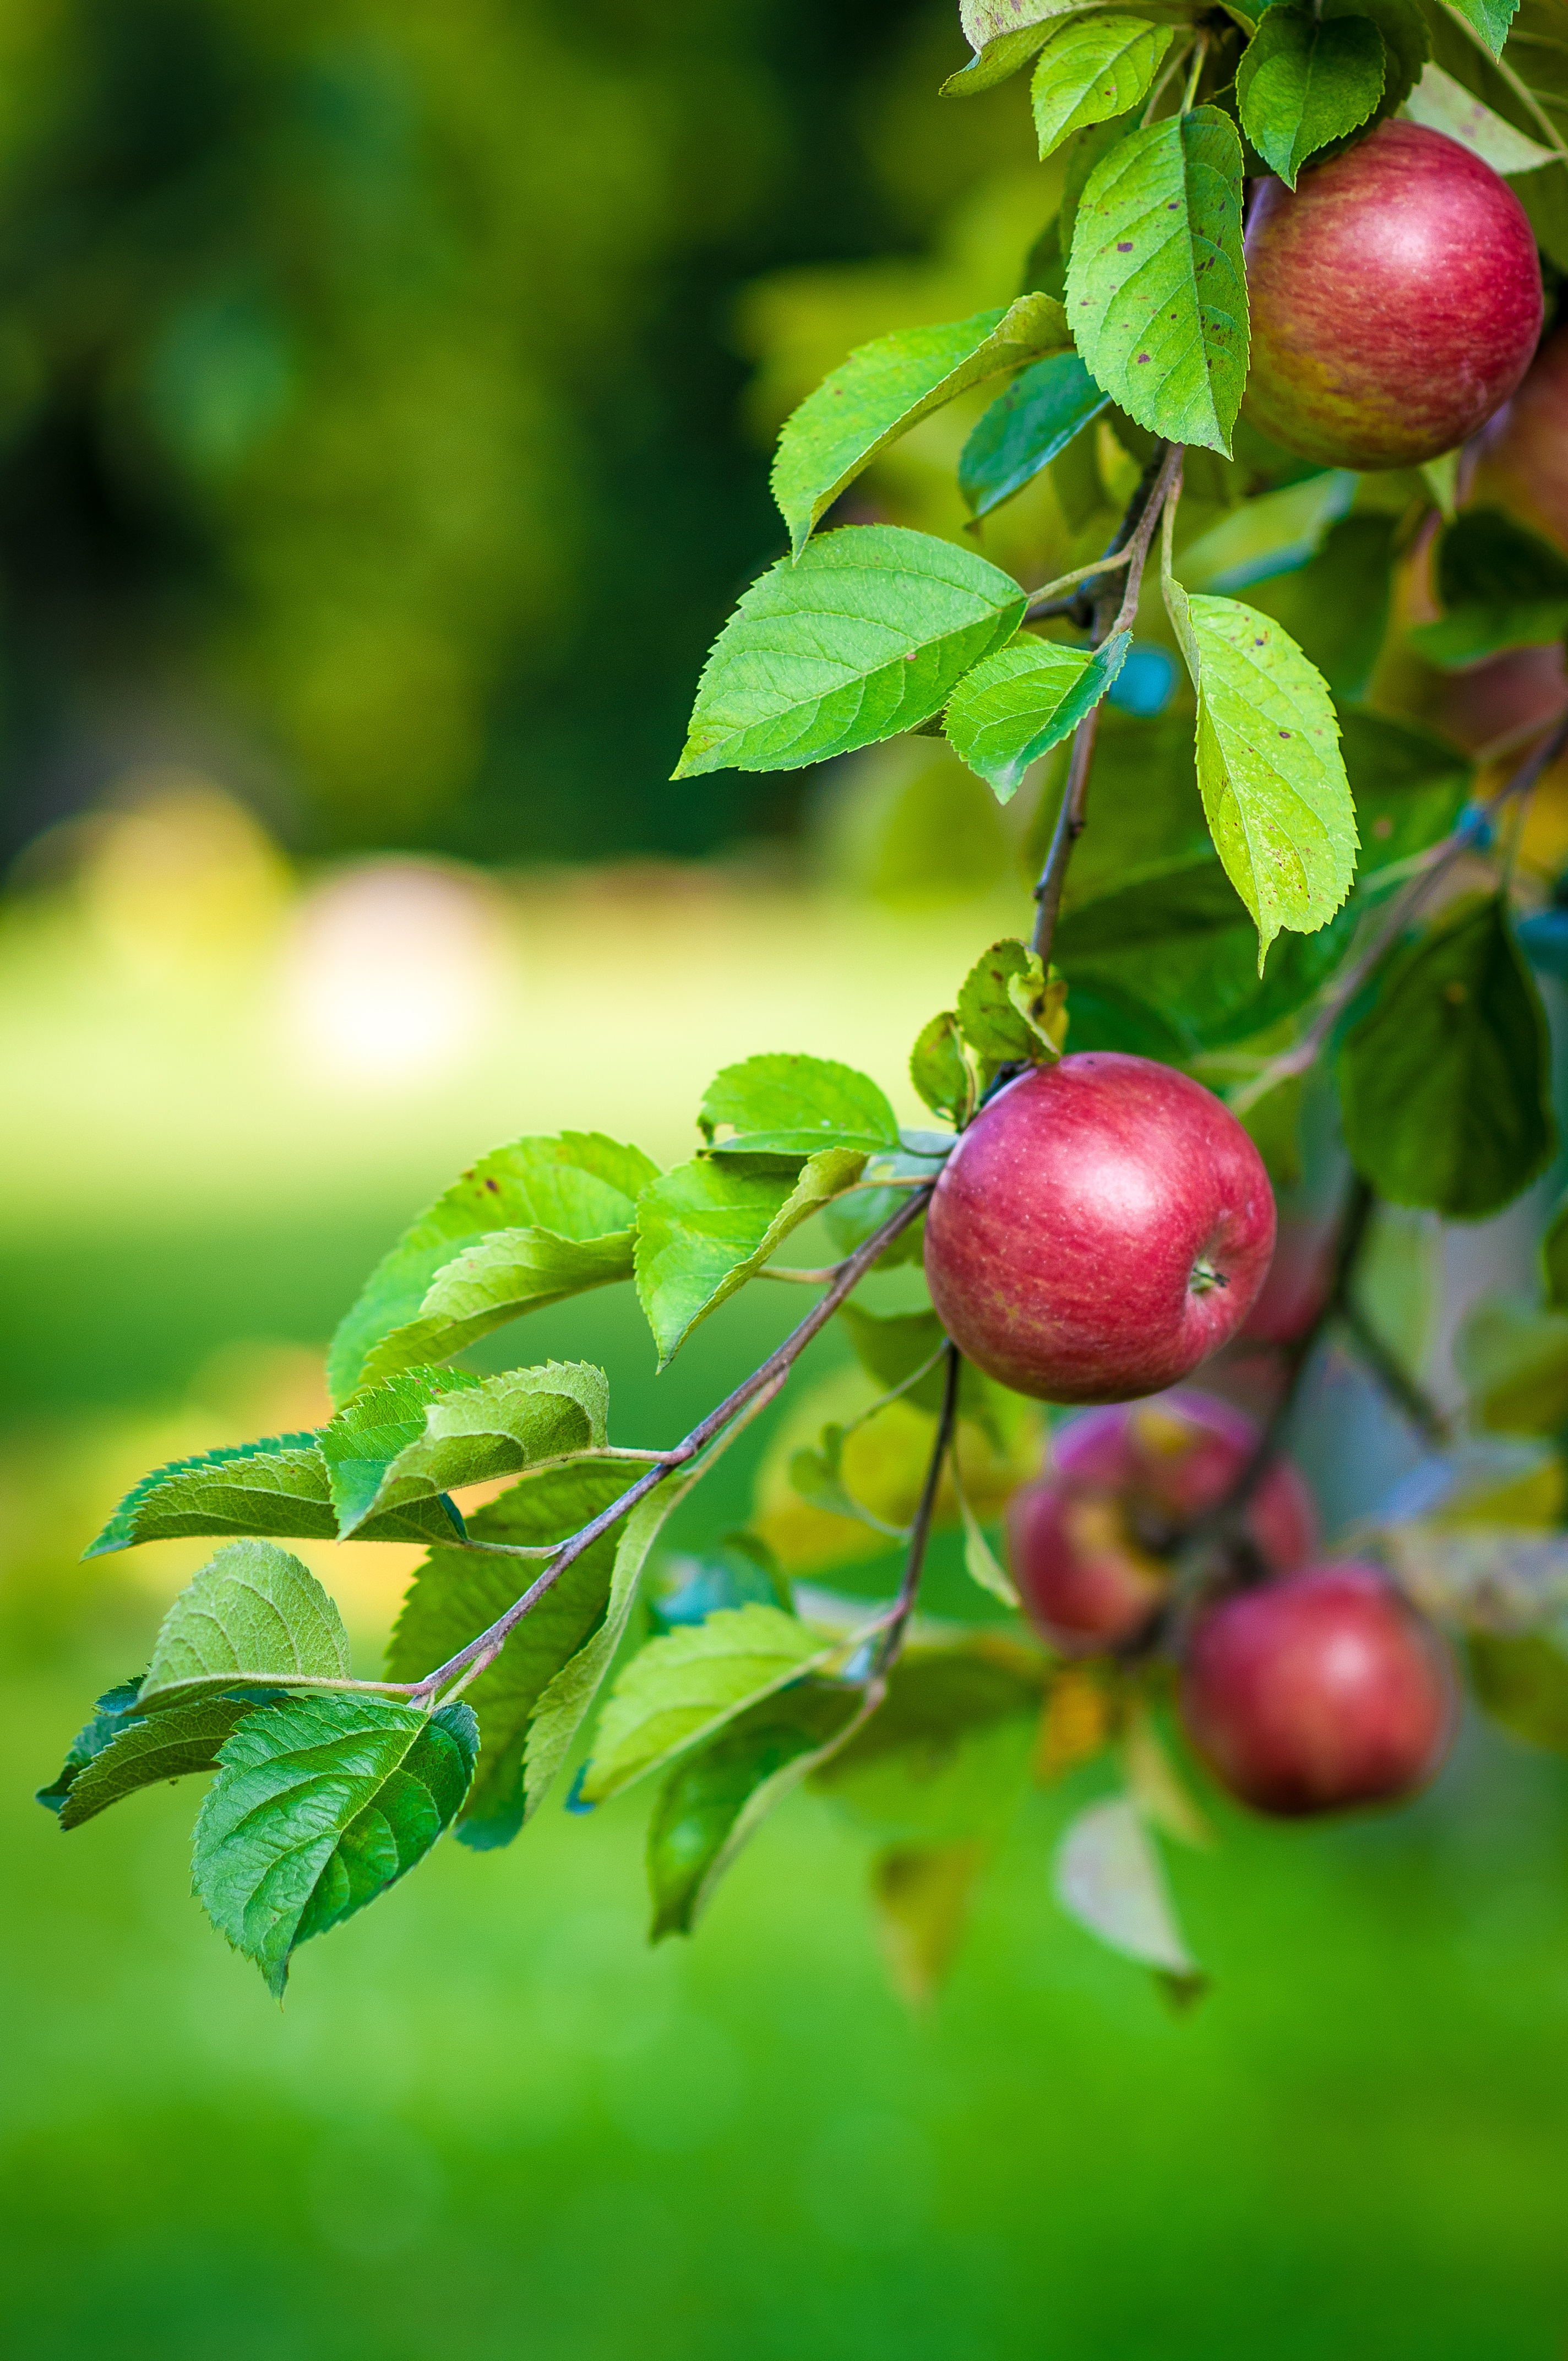
apple, tree, branch, blossom, plant, fruit, berry, leaf, flower, food, green, produce, evergreen, flora, sad, shrub, apples, branch with apples, flowering plant, rose family, acerola, malpighia, woody plant, land plant